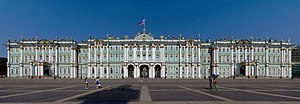
Vinterpaladset
Vinterpaladset
Vinterpaladset er et slot i Sankt Petersborg i Rusland og var indtil 1917 den officielle residens for de rusisske zarer i hovedstaden. I dag fungerer paladset som et paladsmuseum og er desuden hjem for et af verdens største museer, Eremitagemuseet. Paladset kendes på sin grønne facade i barokstil.